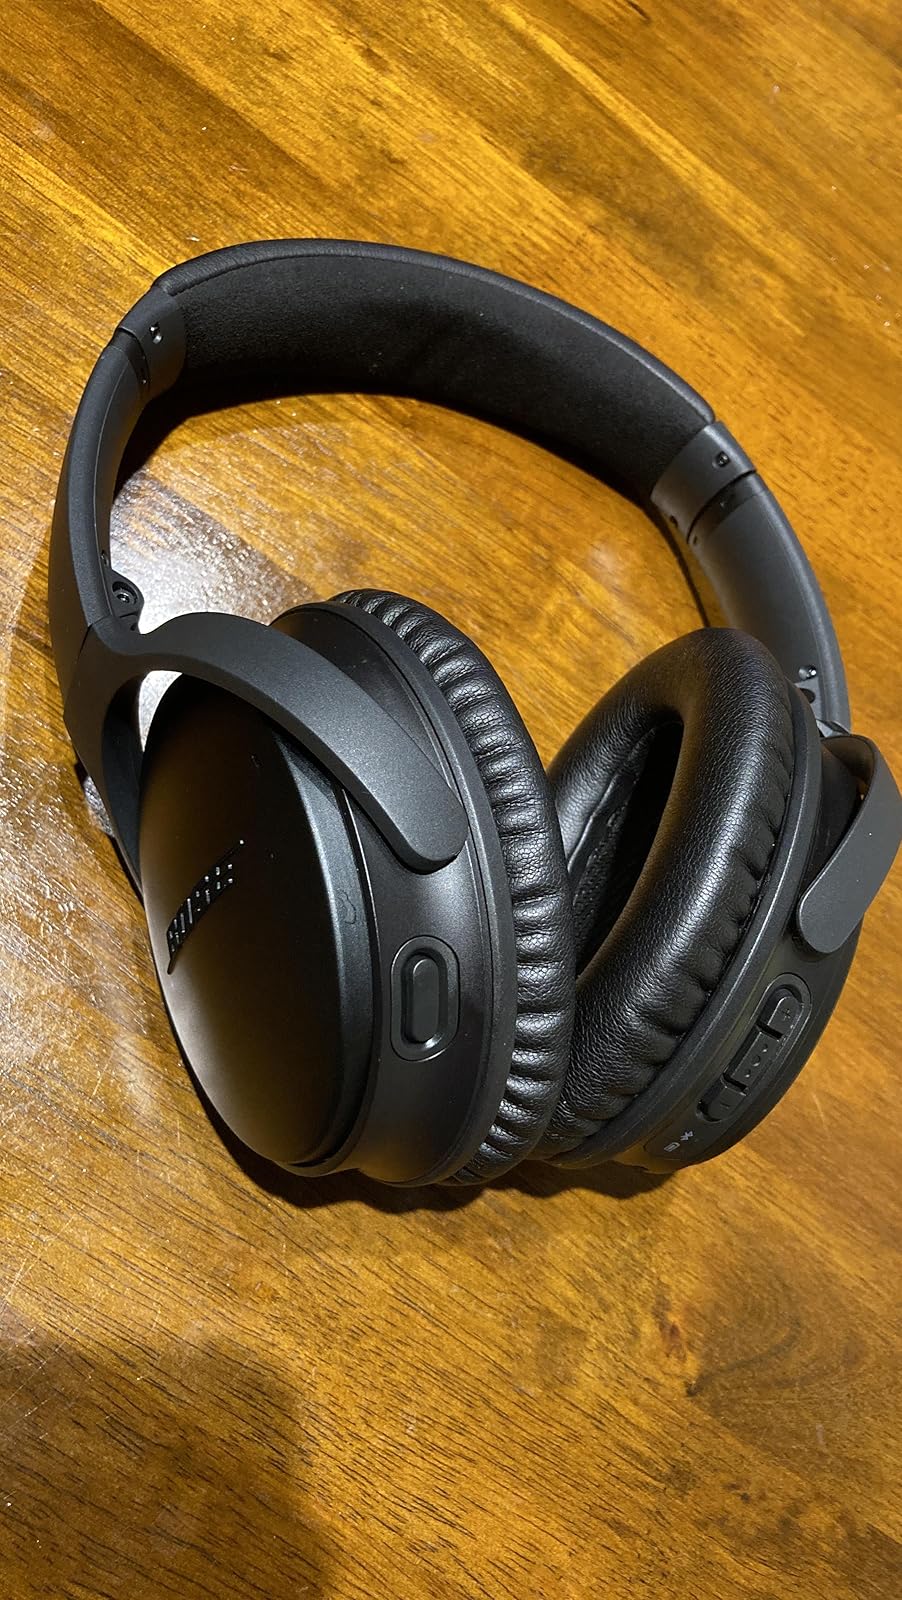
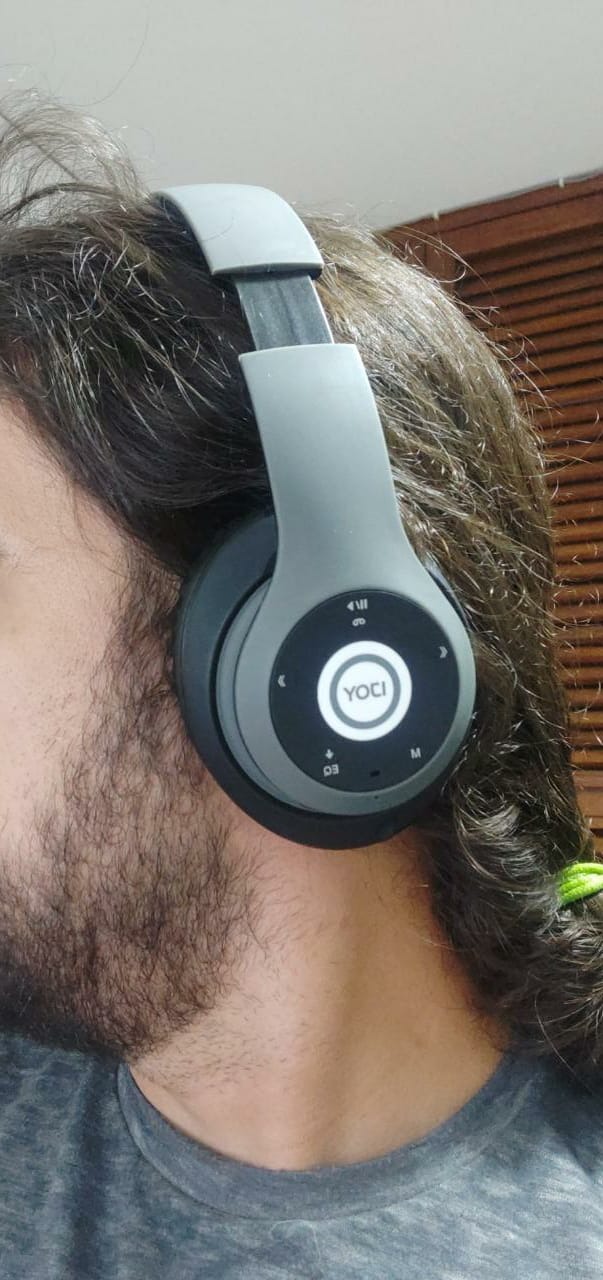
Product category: headphones
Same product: no